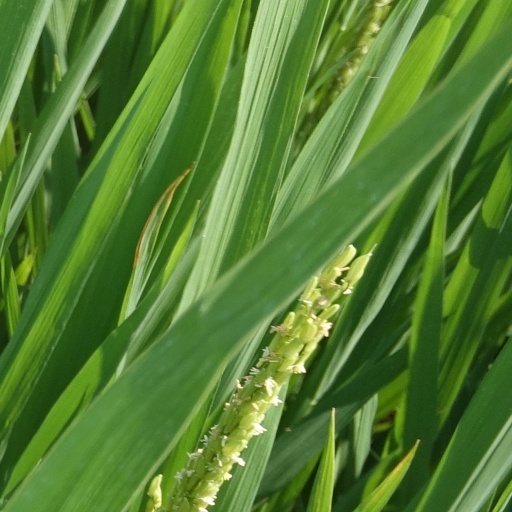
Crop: rice